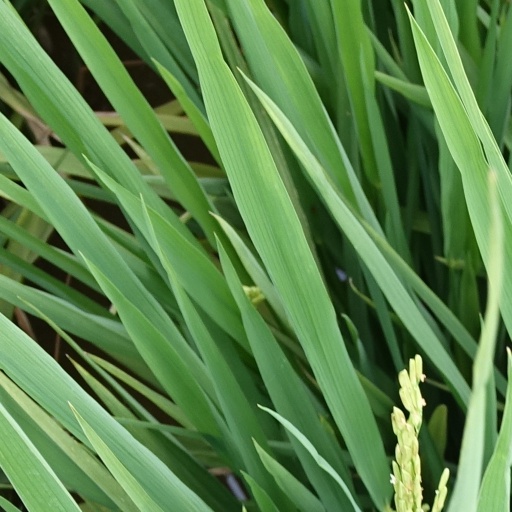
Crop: rice